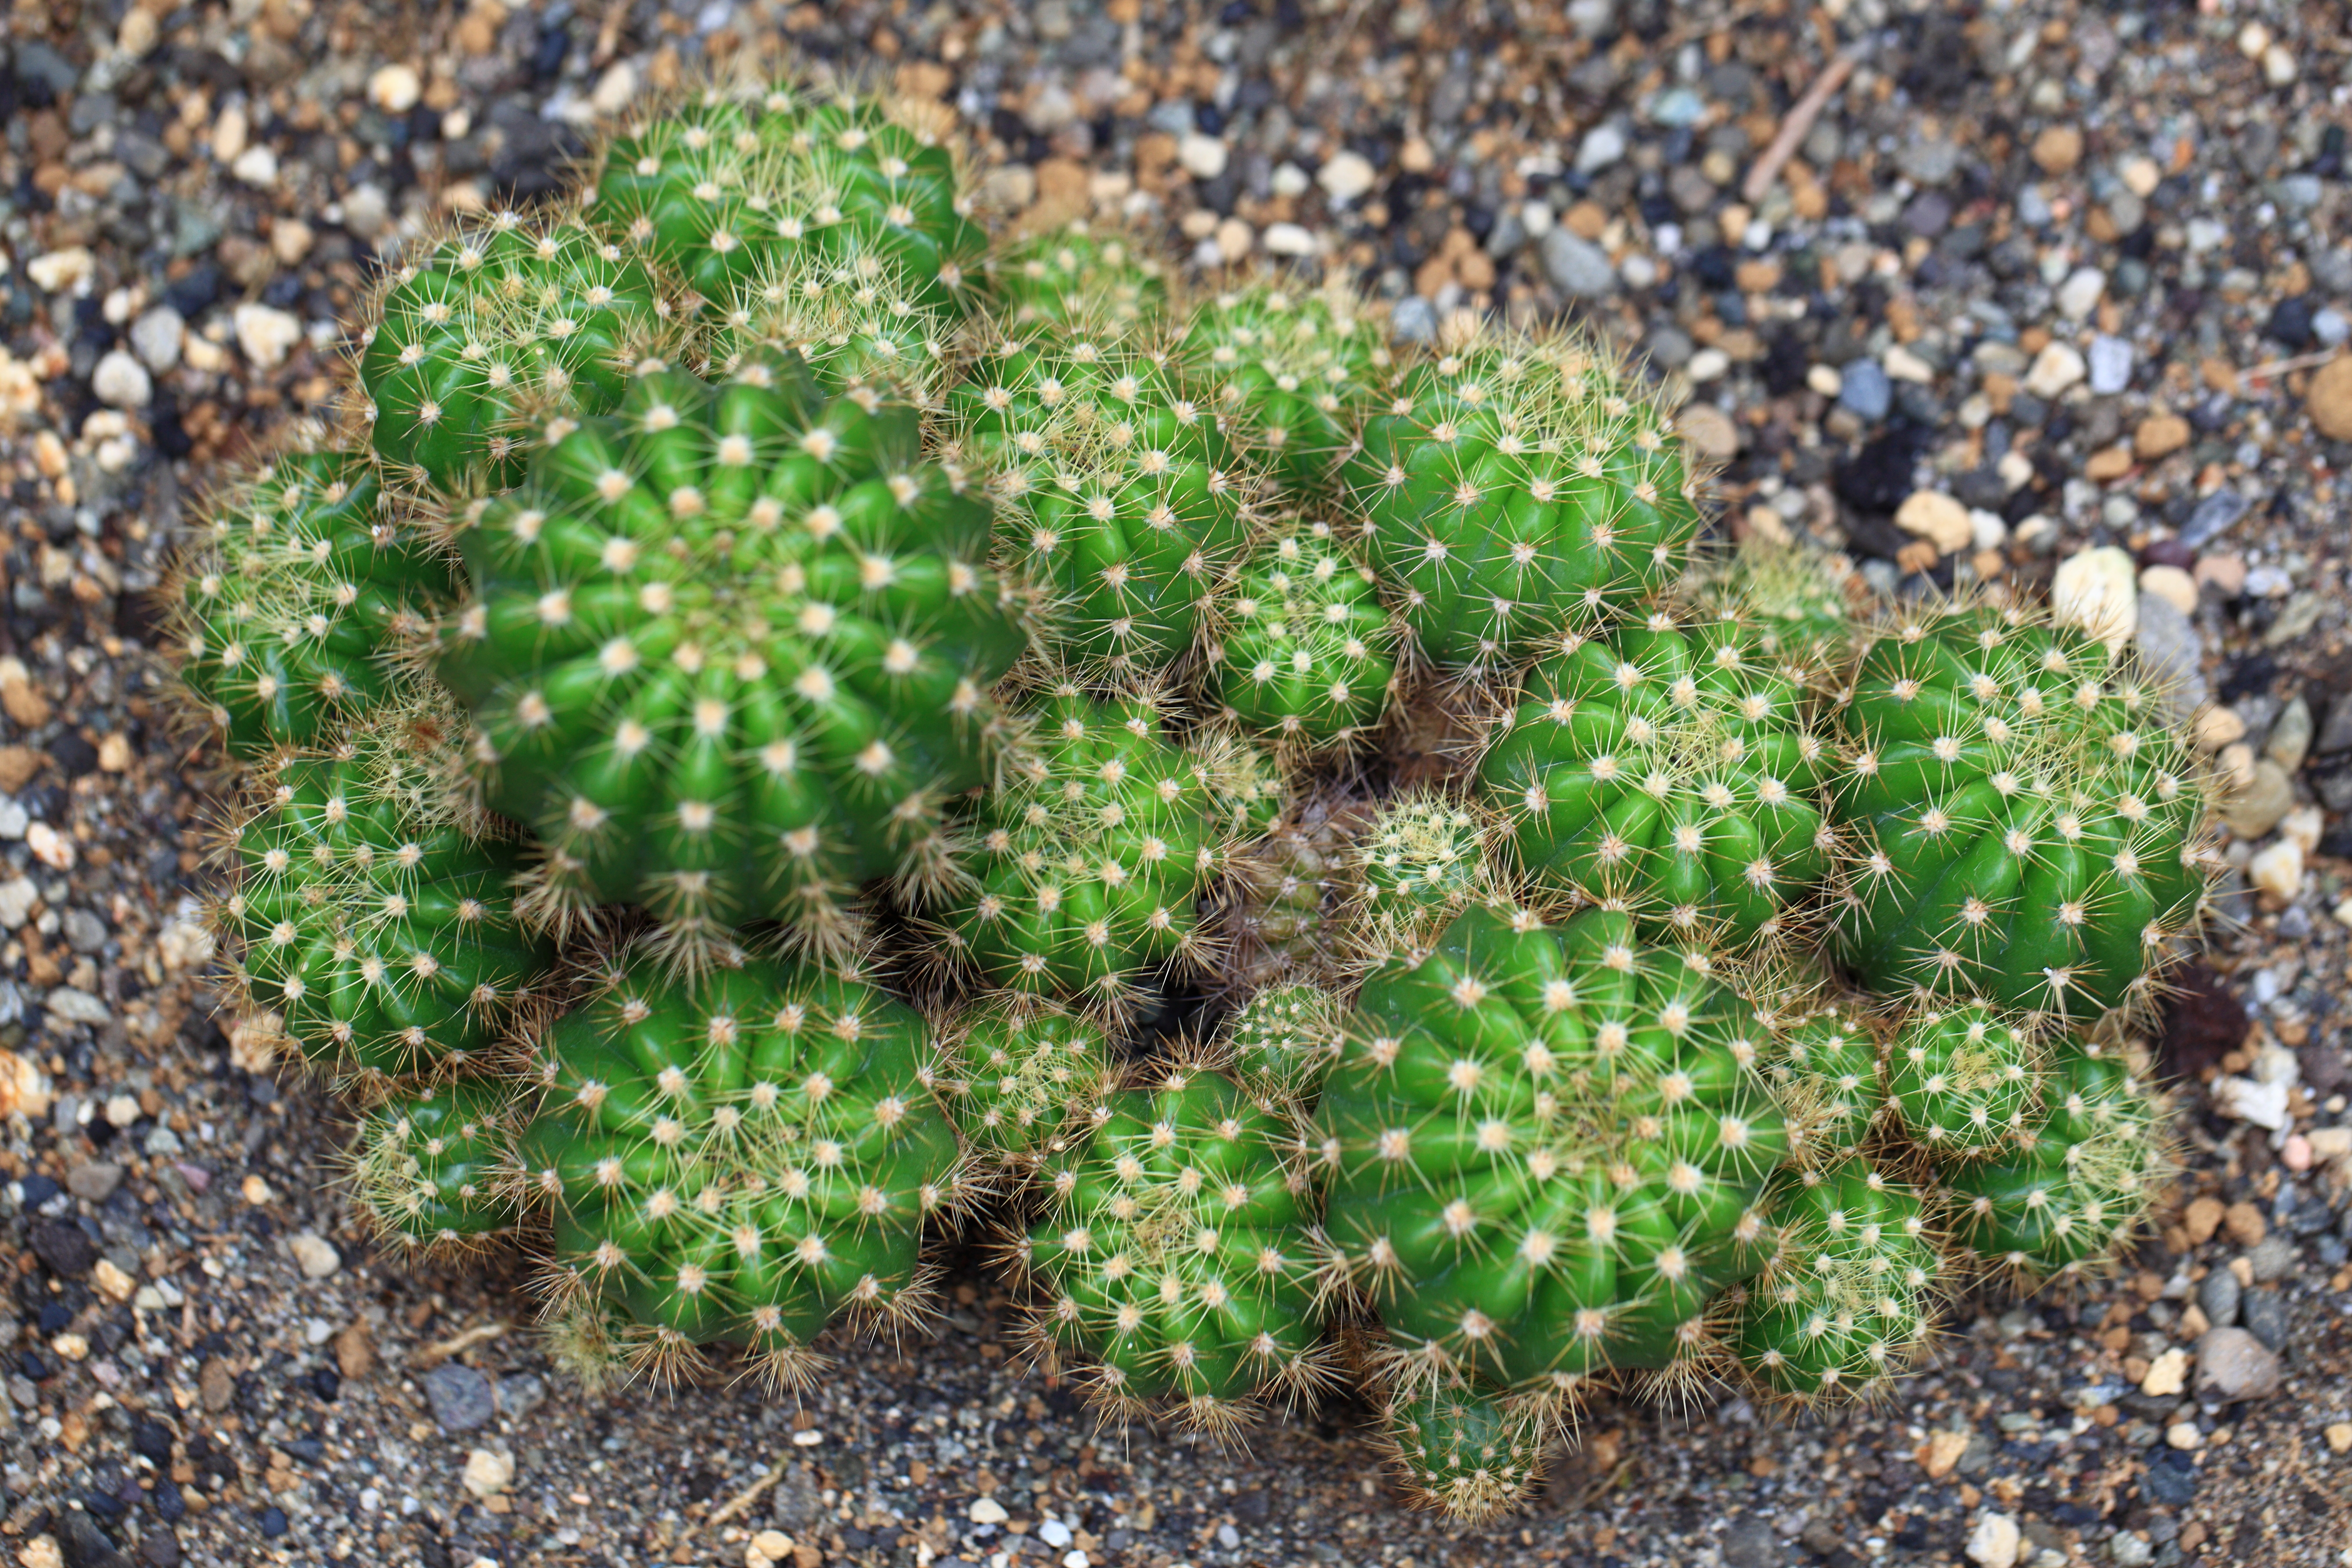
cactus, plant, flower, botany, caryophyllales, flowering plant, prickly pear, land plant, hedgehog cactus, nopal